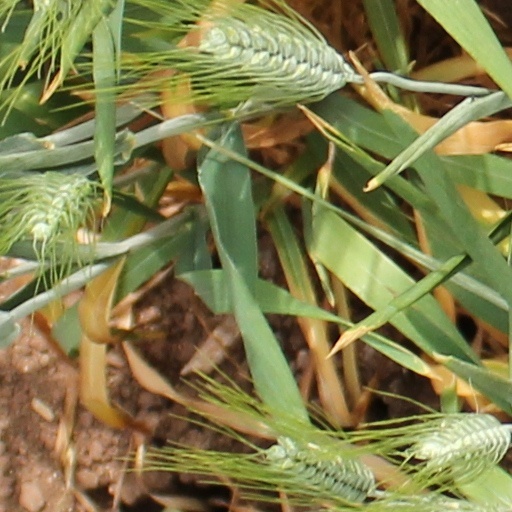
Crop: wheat